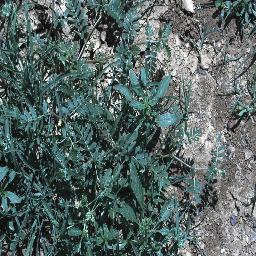
Label: negative